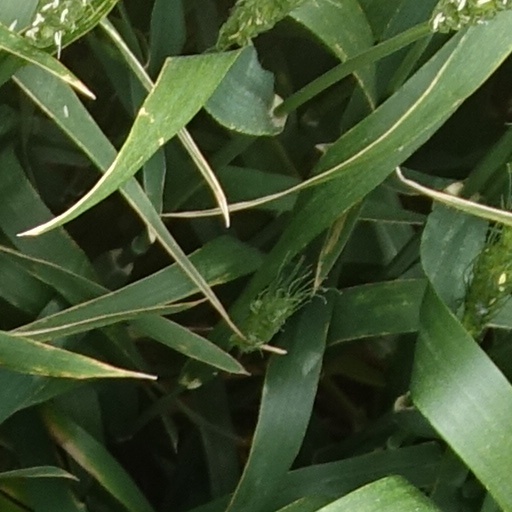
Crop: wheat